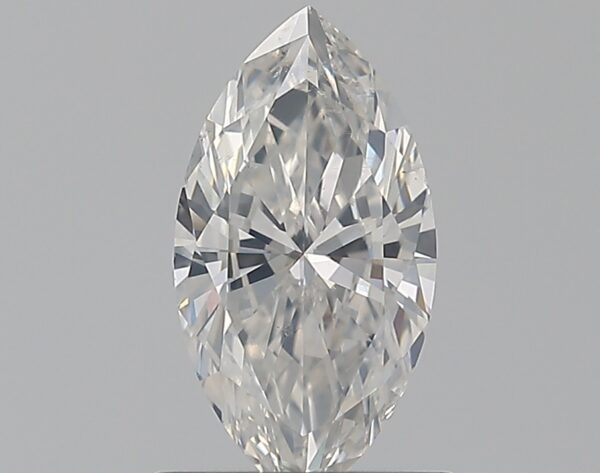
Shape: marquise
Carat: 0.71
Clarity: SI2
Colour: G
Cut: EX
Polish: VG
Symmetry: VG
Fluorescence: N
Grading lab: GIA
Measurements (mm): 9.05 x 4.74 x 2.75